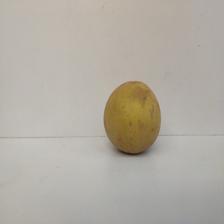
Size: Large